Chammanthi podi

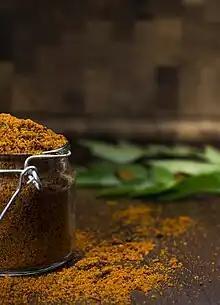
chutney powder in a bottle

Chammanthi Podi is a dry condiment and chutney from the South Indian state of Kerala. Usually, regular coconut chutneys would spoil the same day without refrigeration, so making Chammanthi Podi was a way to preserve the chutney for months.